Answer in natural language. Which point is closer to the camera taking this photo, point B  or point C? Choose between the following options: B or C
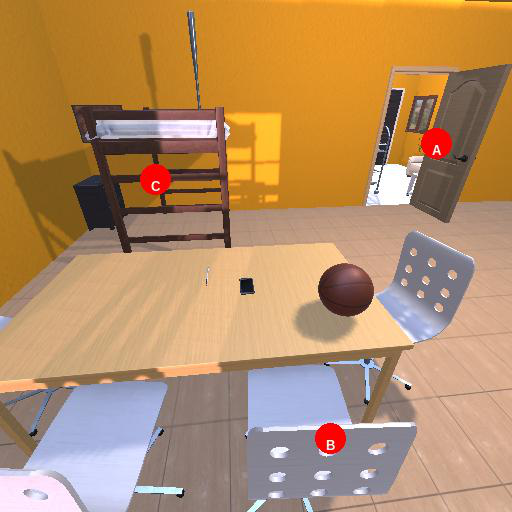
<answer>B</answer>